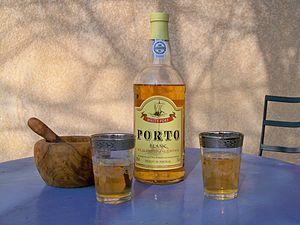
Bouteille de Porto blanc
Le porto est un vin muté portugais, produit uniquement dans la région du Haut Douro, à cent kilomètres en amont de la ville éponyme, entre Peso da Régua et la frontière espagnole. Le mot porto est un onomastisme, puisqu'il provient du nom de la ville de même nom. La basse vallée du fleuve, au voisinage de Porto, n'est pas le domaine du vin de ce nom mais celui du vinho verde, le climat local ne permettant pas au raisin d'atteindre ici sa pleine maturité.